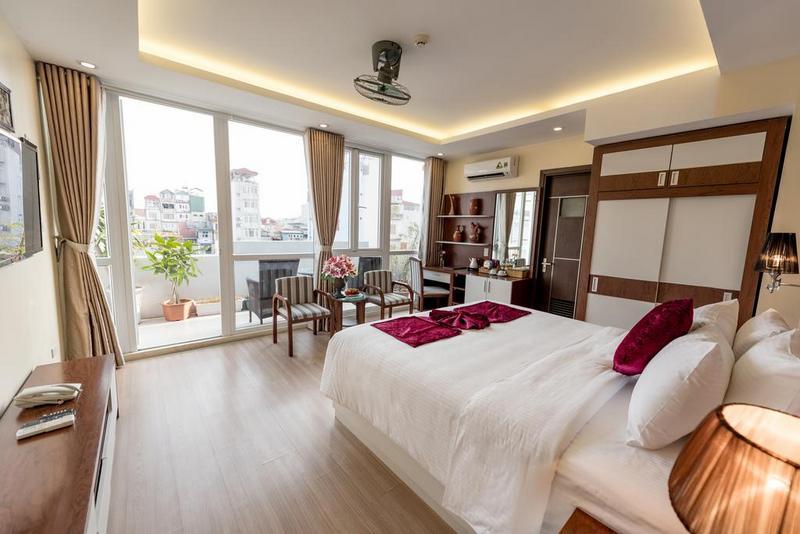
có một cái giường lớn xuất hiện ở bên trong của căn phòng